The Snake King's Child

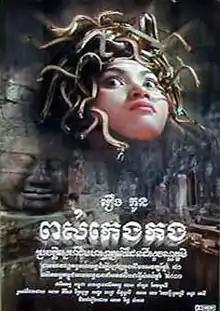
Cambodian film poster.

The Snake King's Child ("Koun Puoh Kengkang", also known as "Snaker" and "Ghost Wife 2") is a 2001 Cambodian-Thai horror film directed by Fai Sam Ang, based on a Cambodian myth about the half-human daughter of a snake god. It was produced as a sequel to the 1970 movie "The Snake King's Wife". It is the first full-length feature film for cinema to be produced in Cambodia since before the Khmer Rouge era. The special effect of the lead character's head being full of writhing snakes was achieved by gluing live snakes to a cap worn by the actress.